RIM-116 Rolling Airframe Missile

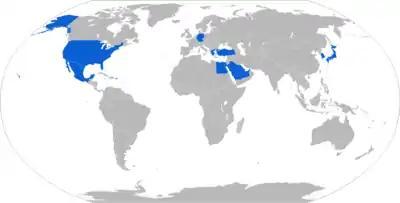
Map with RIM-116 operators in blue

The Dutch Ministry of Defence announced on 14 January 2021 that it wants to purchase the Rolling Airframe Missile to upgrade several of its ships, including the landing platform docks HNLMS "Rotterdam" and HNLMS "Johan de Witt", the support ship HNLMS "Karel Doorman" and its new anti-submarine warfare frigates.